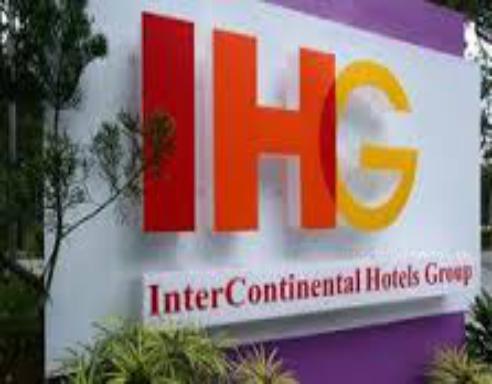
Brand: IHG
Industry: Others